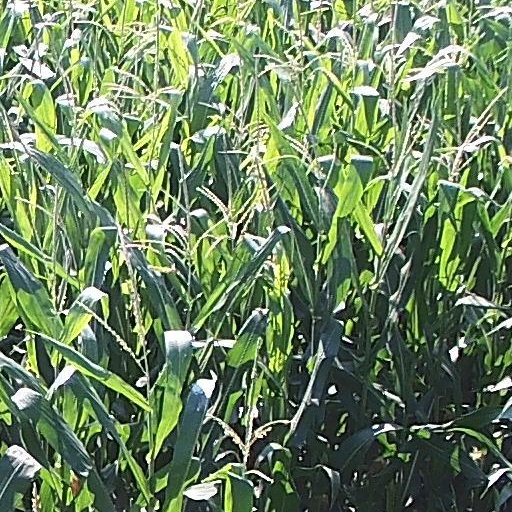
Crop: maize; corn